HDPE pipe

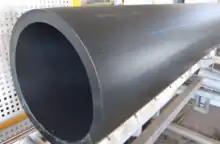
Freshly extruded HDPE Pipe

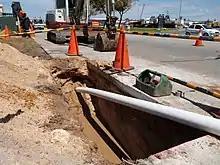
HDPE communications conduit pipe being installed by directional drilling in Perth, Western Australia

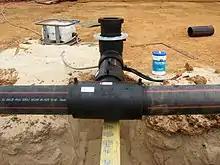
Electrofusion welding of HDPE pipe

HDPE is resistant to many environmental factors and has applications where cheap but durable fluid piping systems are required.